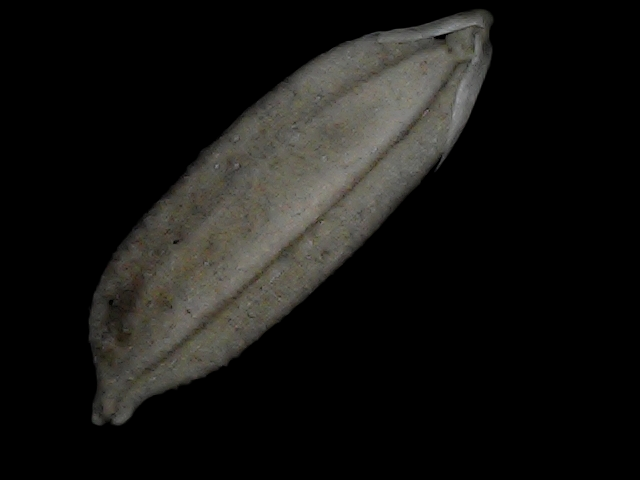
Rice variety: Bd72